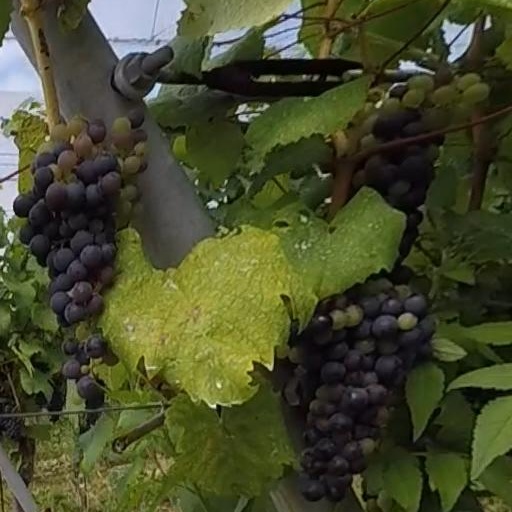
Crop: grape